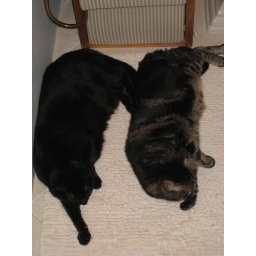
The cats like the heated floor in our bathroom - A LOT!